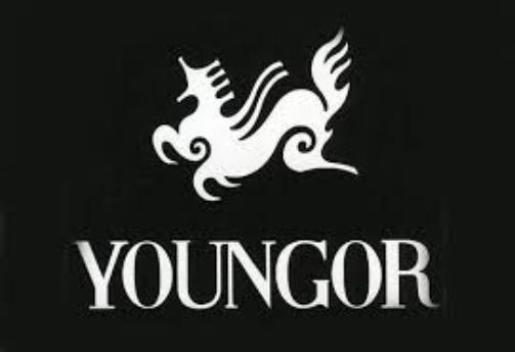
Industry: Clothes